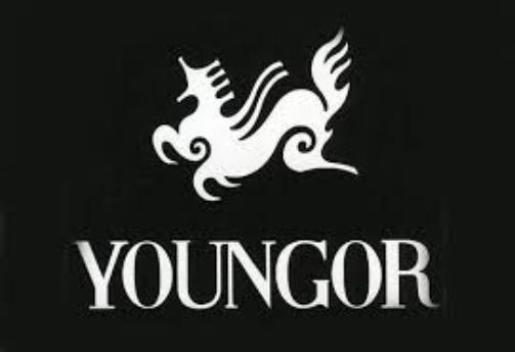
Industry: Clothes